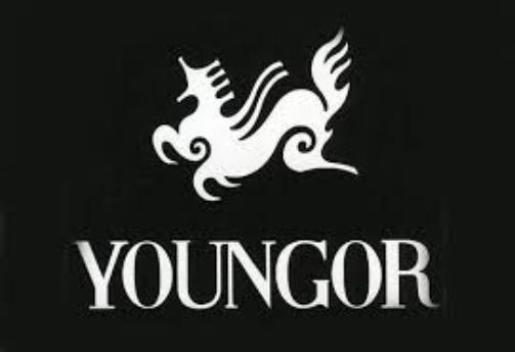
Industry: Clothes